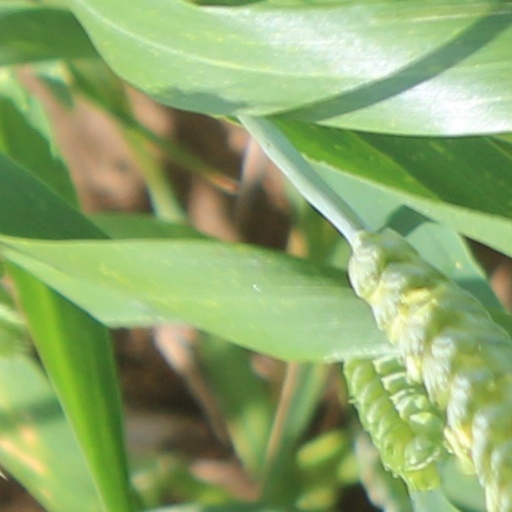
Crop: wheat